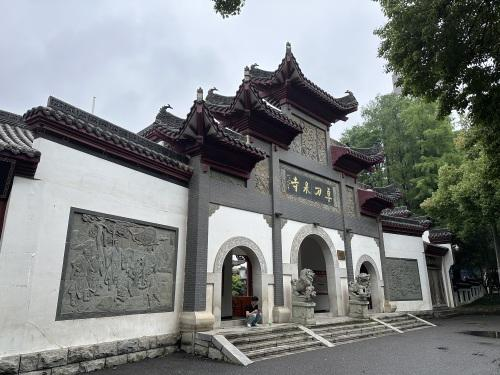
地标名称：卓刀泉寺
所在城市：武汉市·洪山区